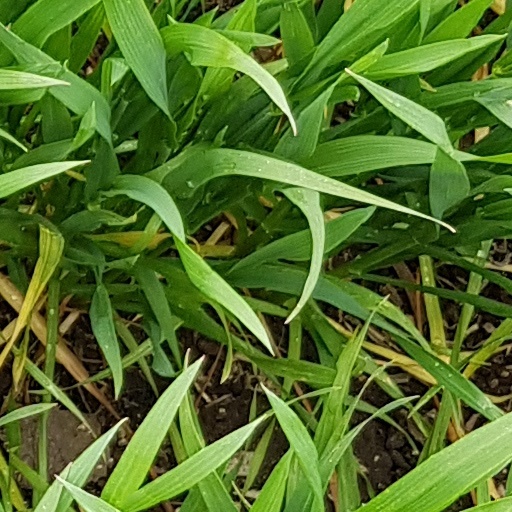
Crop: wheat